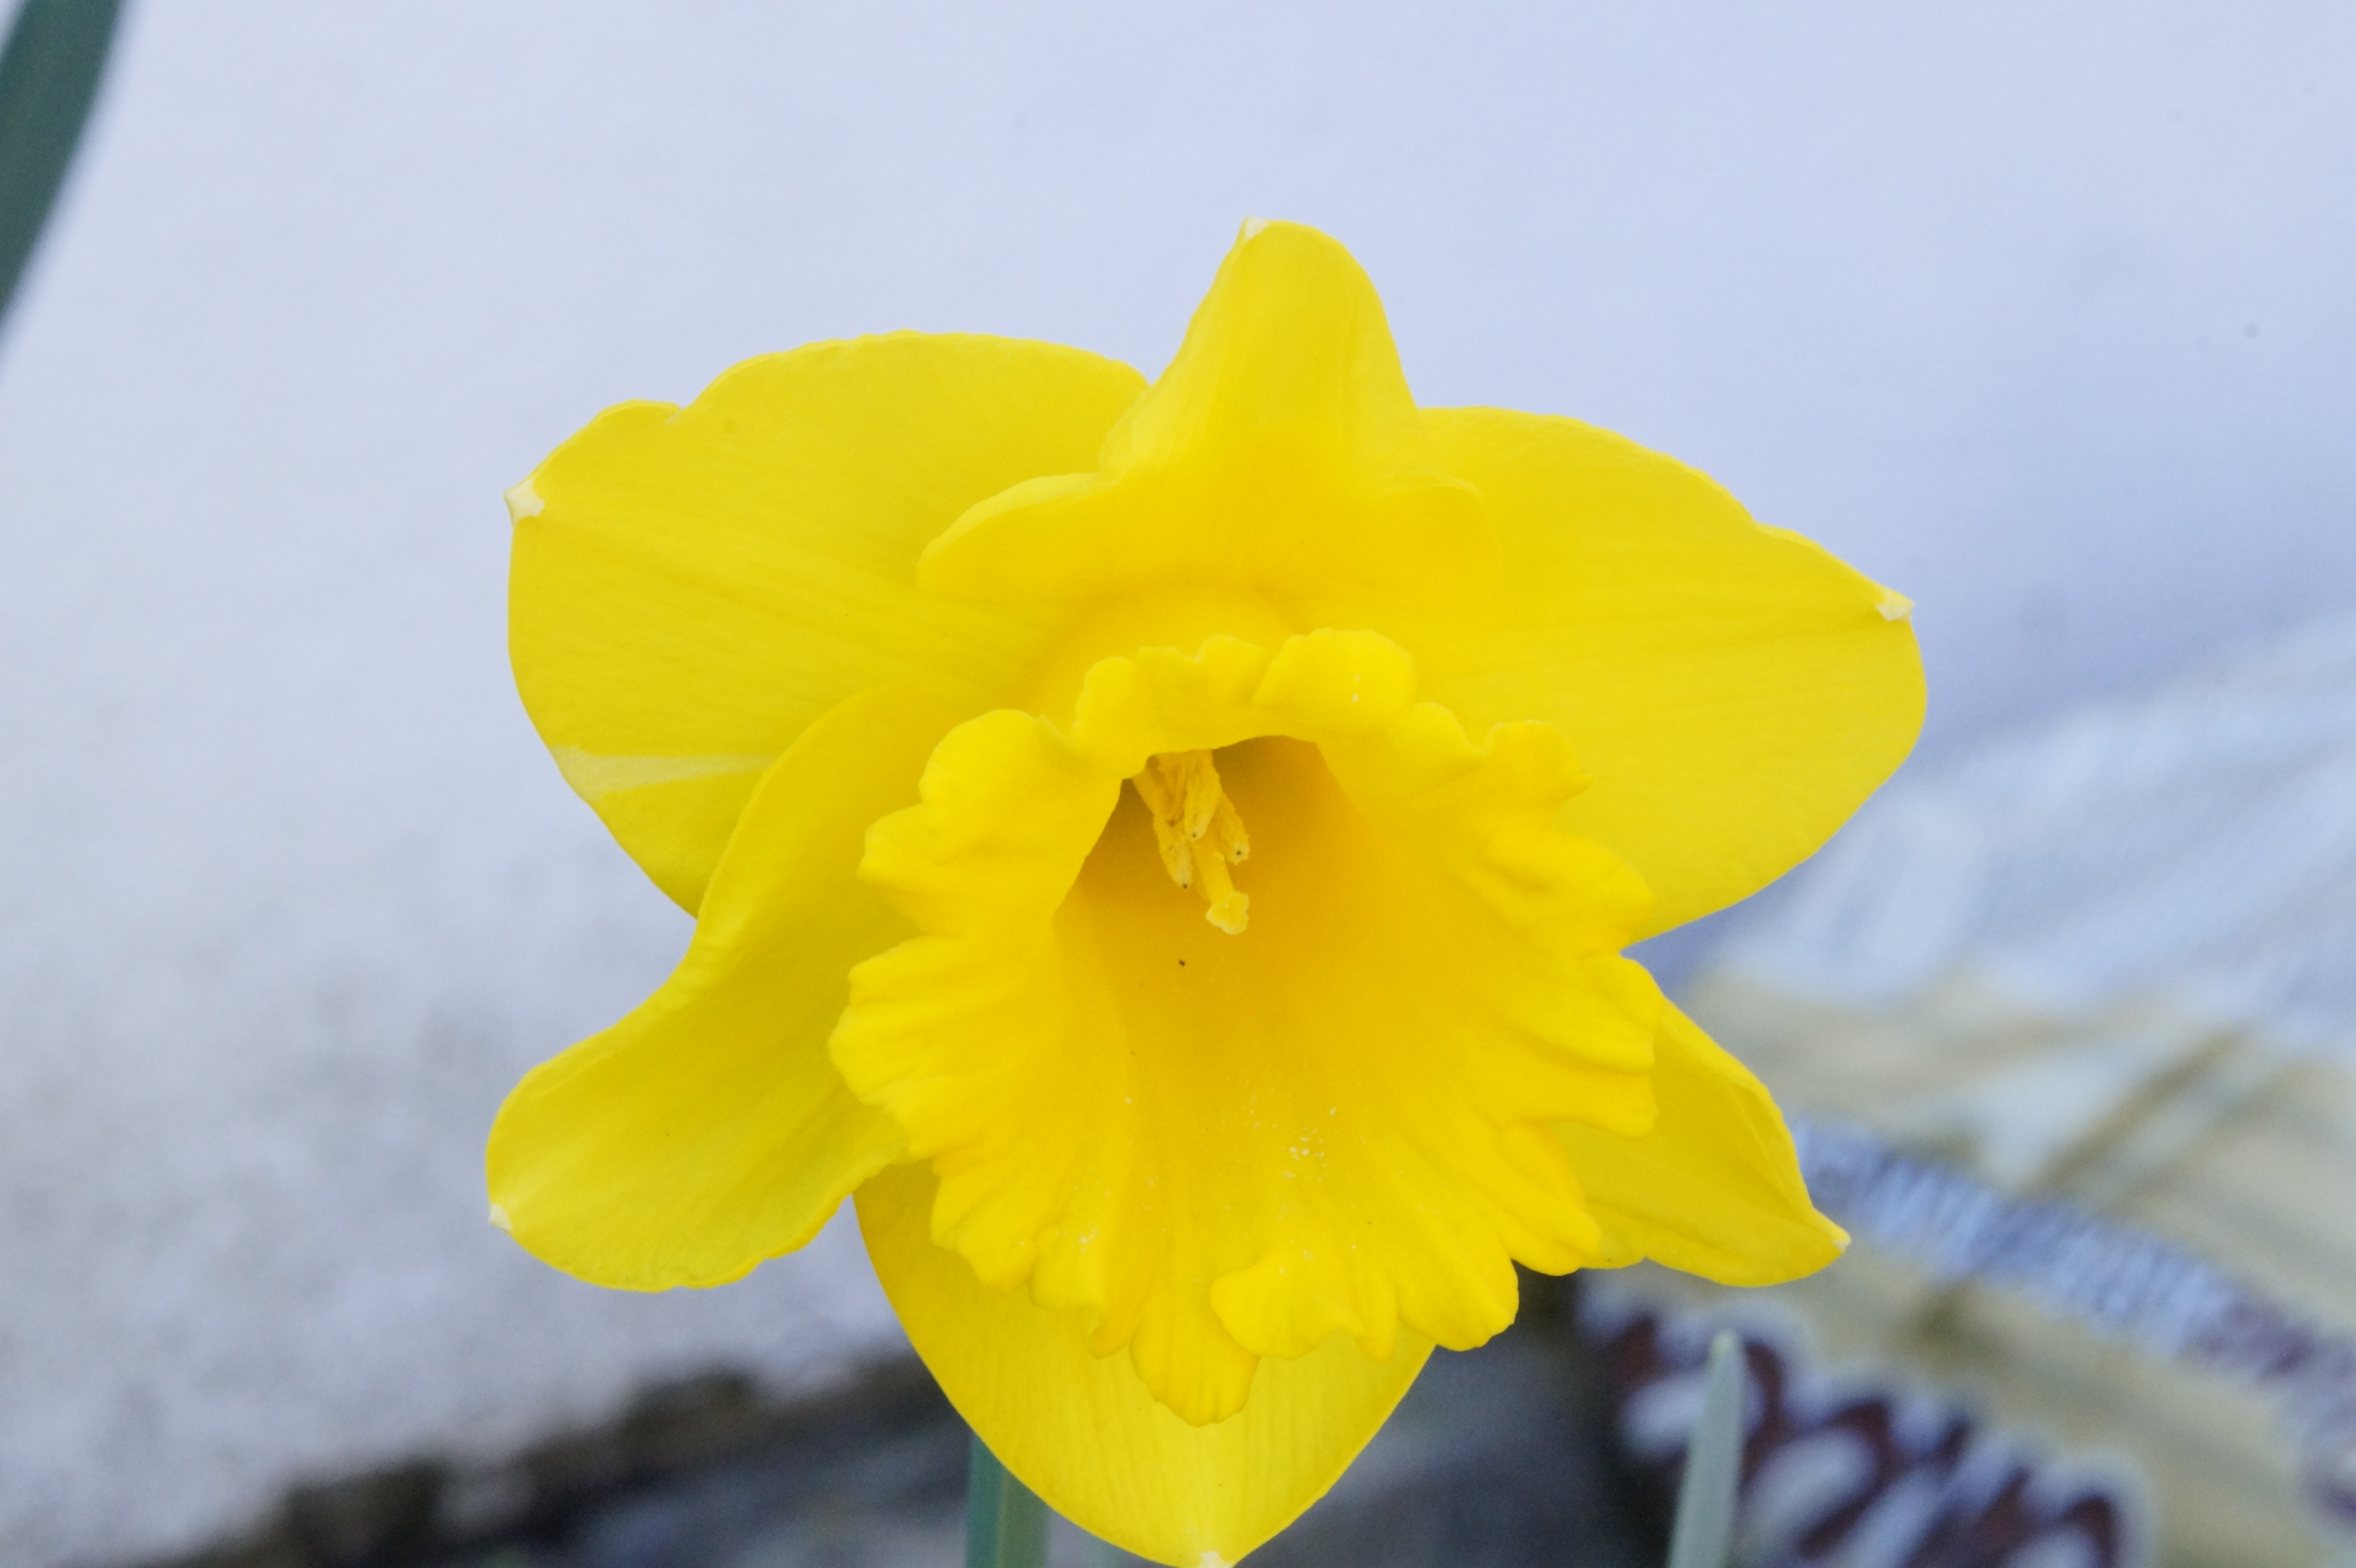
nature, blossom, plant, flower, petal, bloom, spring, yellow, garden, close, daffodil, flora, close up, narcissus, easter, early bloomer, spring flower, macro photography, garden plant, flowering plant, easter greeting, cattleya, land plant